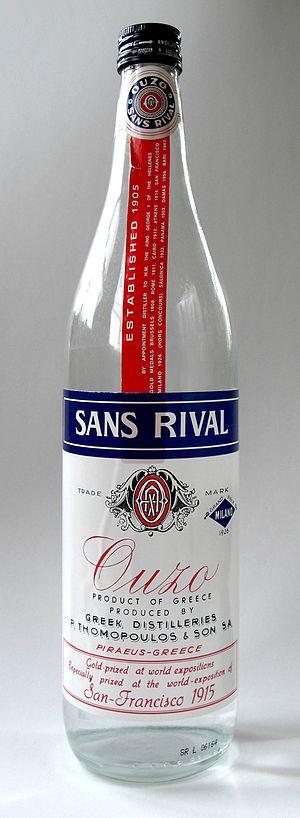
L'ouzo est une boisson alcoolisée anisée grecque fabriquée à base d'alcool neutre mélangé à divers aromates puis distillé et dilué. Depuis 1989, la règlementation européenne précise que l'ouzo doit être produit en Grèce pour avoir le droit à cette dénomination.